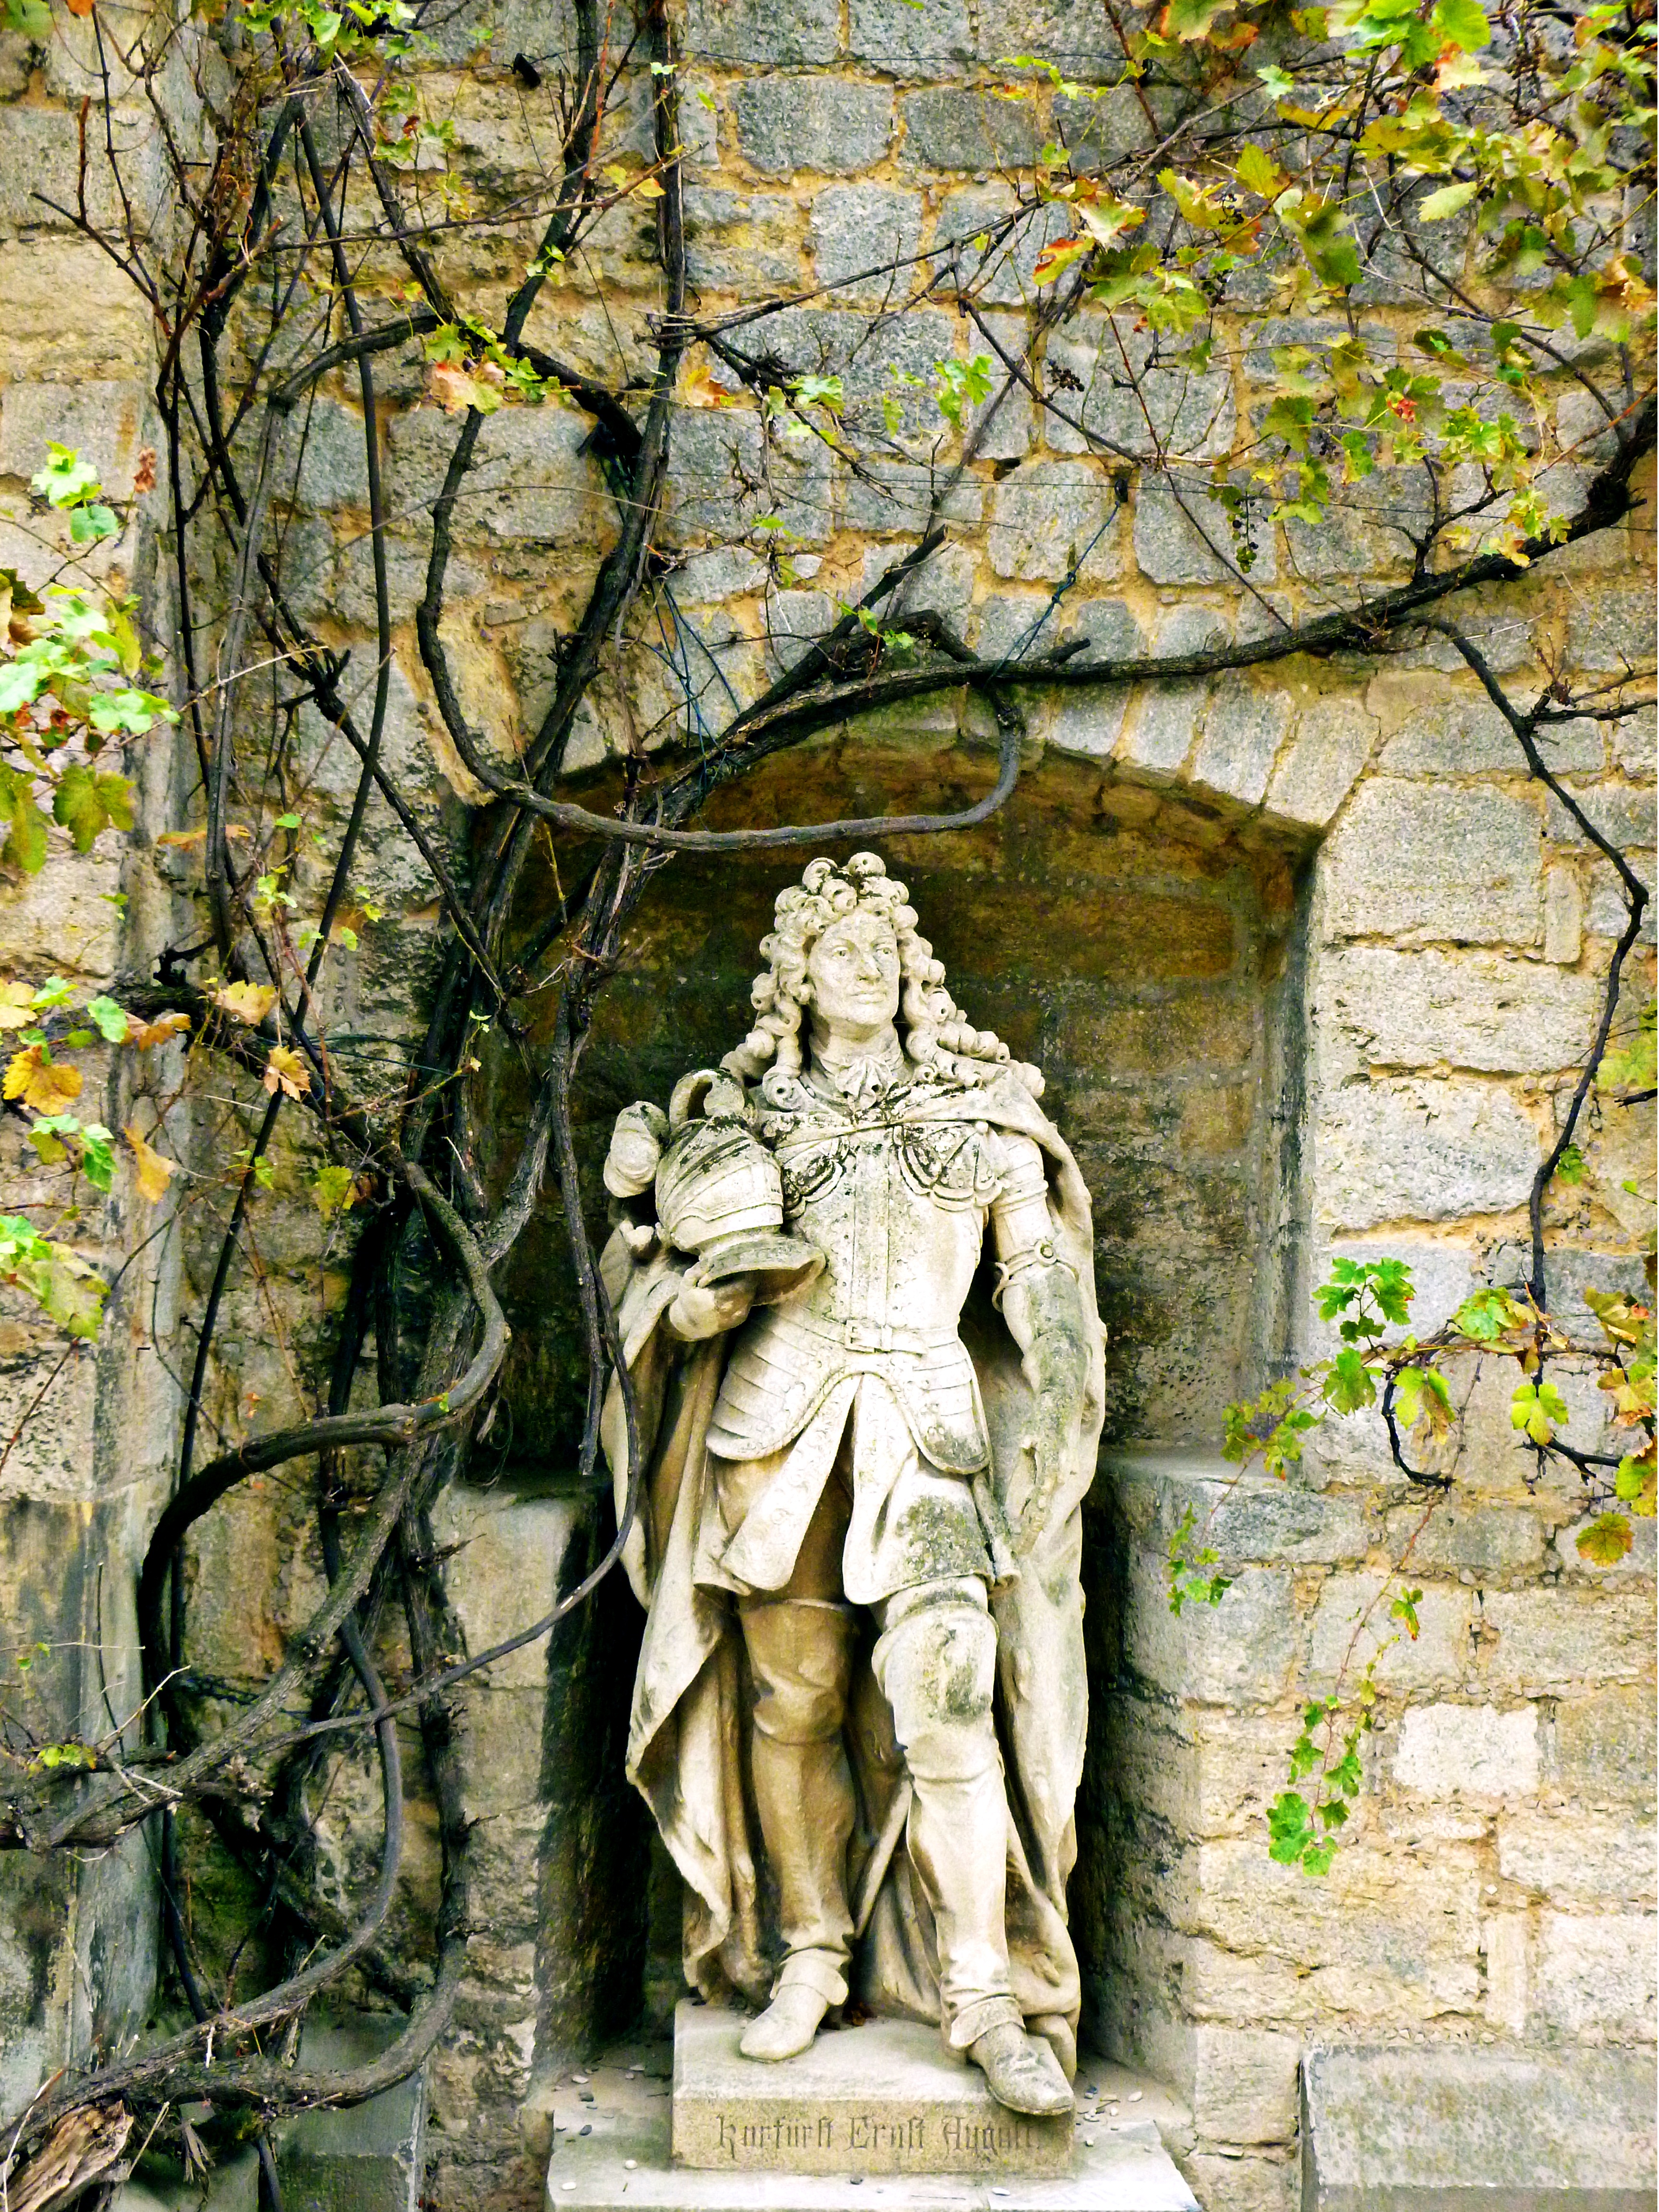
man, tree, rock, old, monument, statue, autumn, castle, human, sculpture, art, temple, carving, noble, stone sculpture, prince elector, ancient history, ernest augustus, concluded marienburg, father of george v, monument hannover